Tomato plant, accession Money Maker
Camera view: bottom (45 deg); turntable rotation: 330 degrees
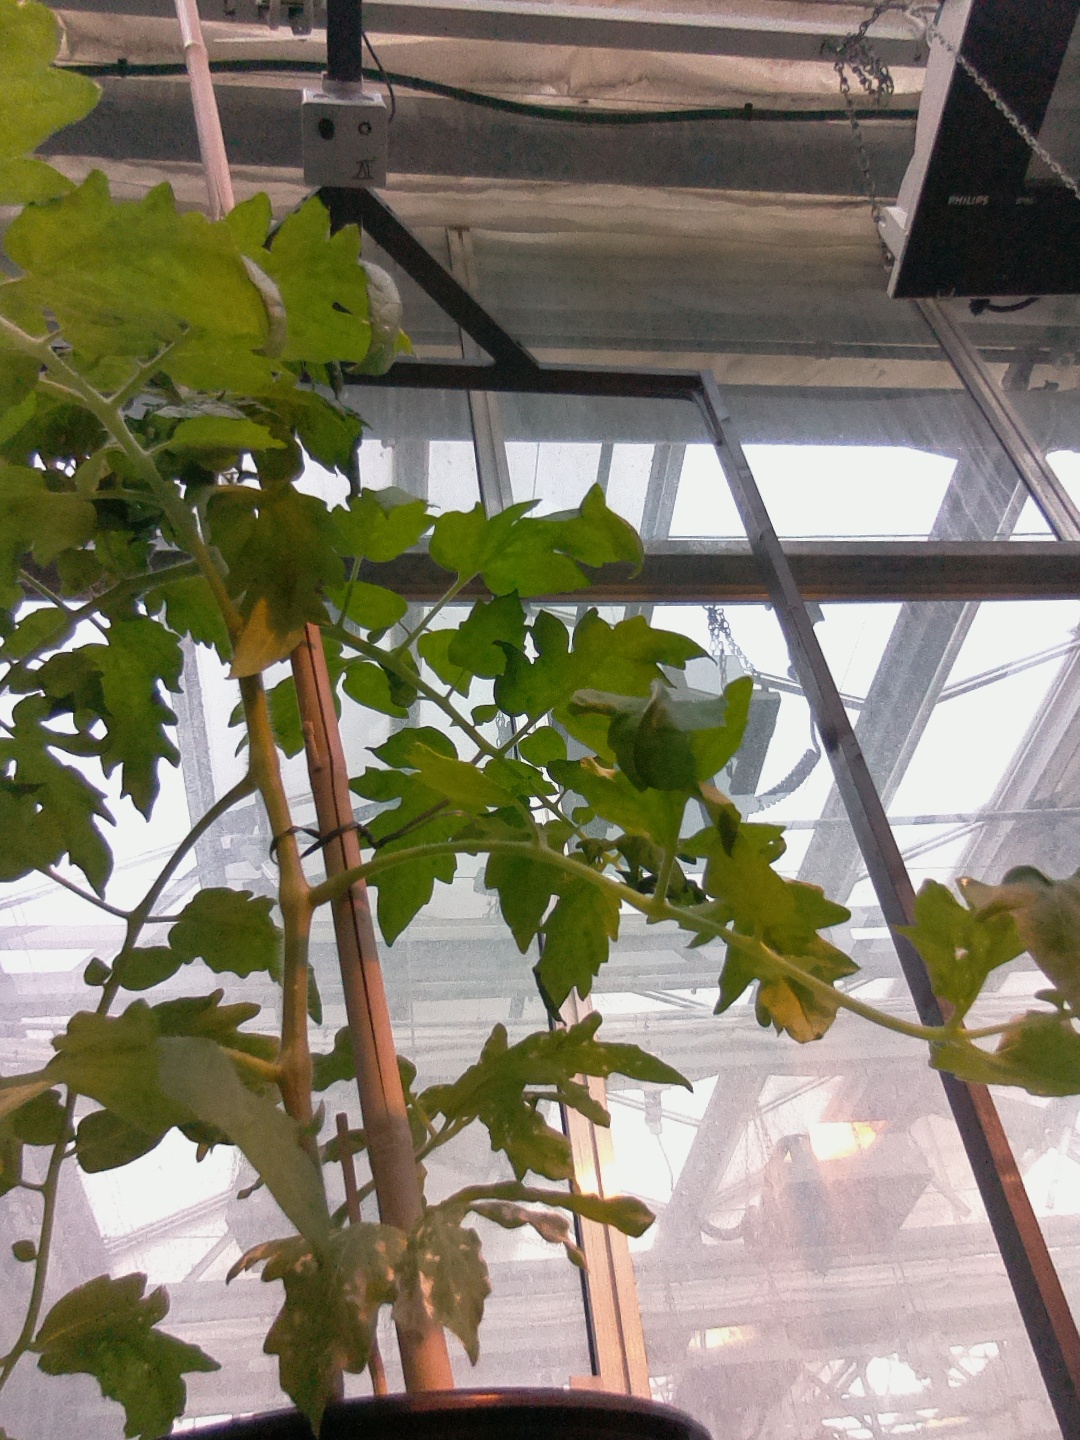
BBCH growth stage 53: 3 inflorescences visible